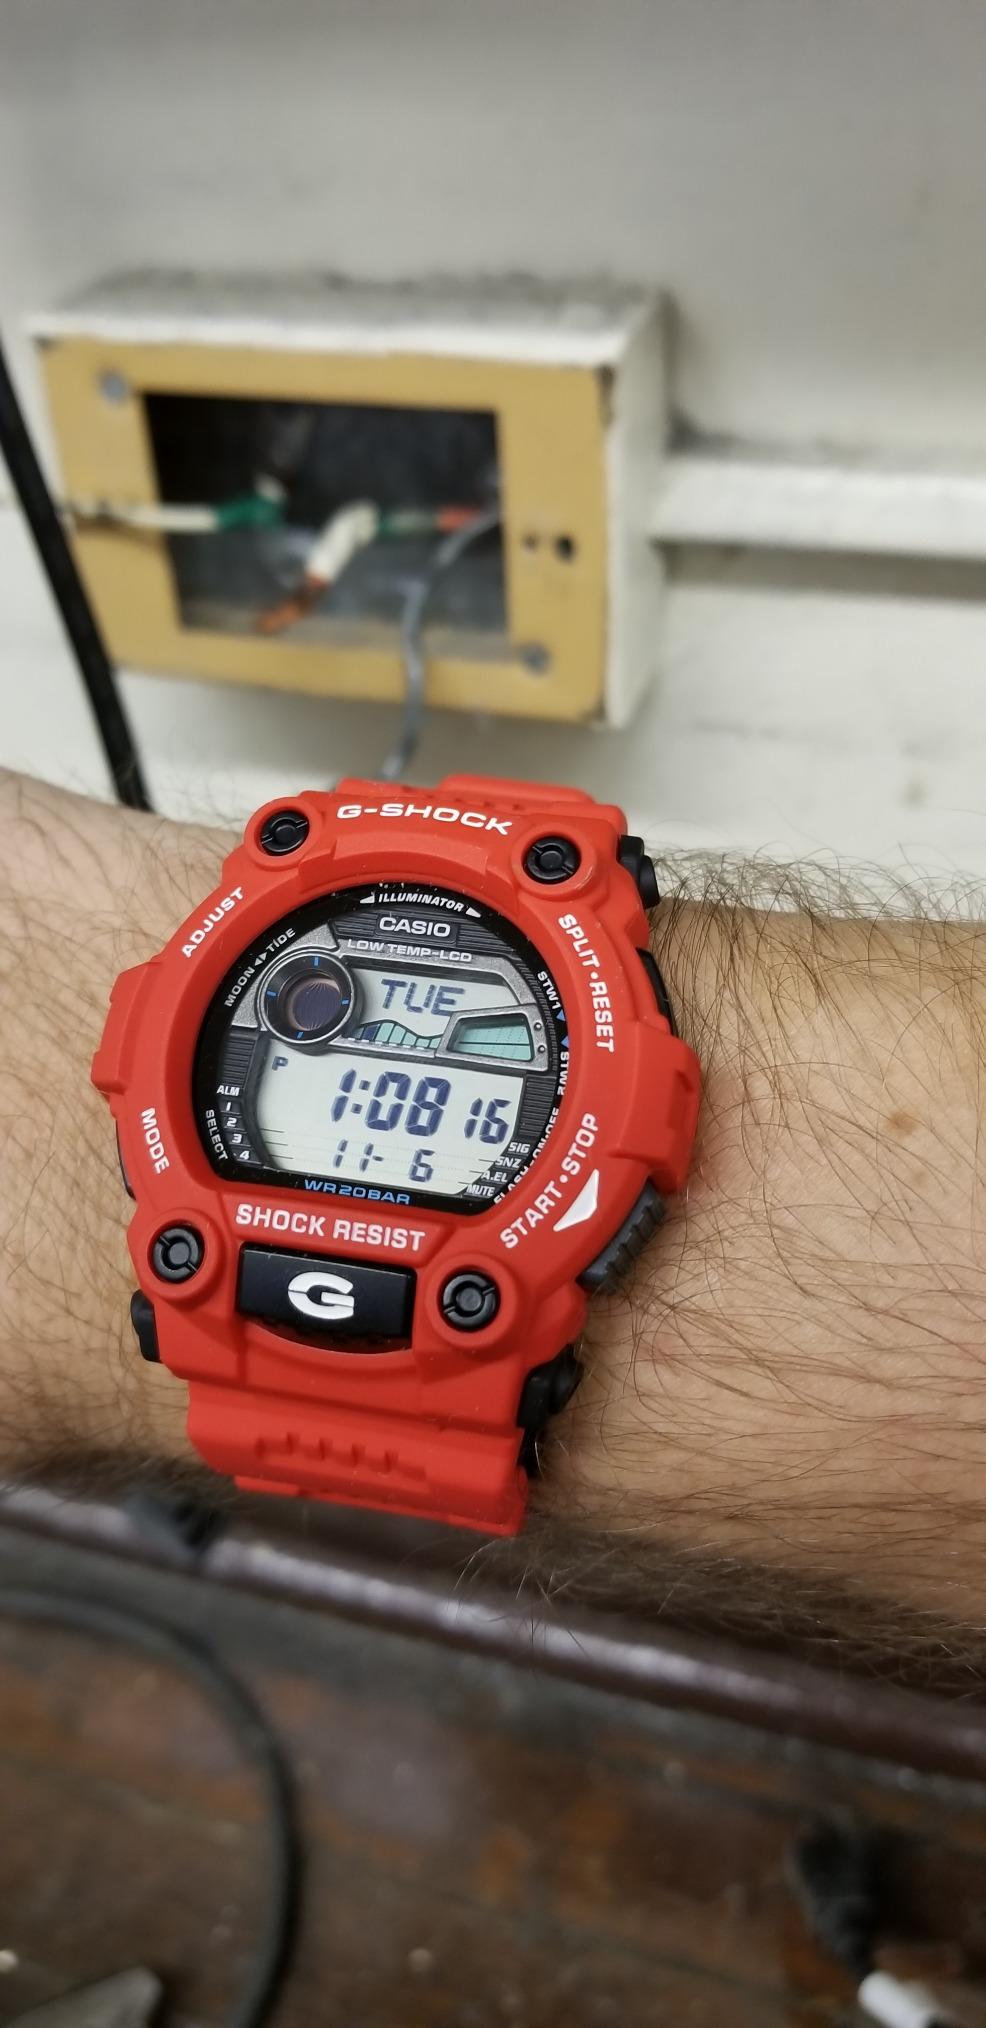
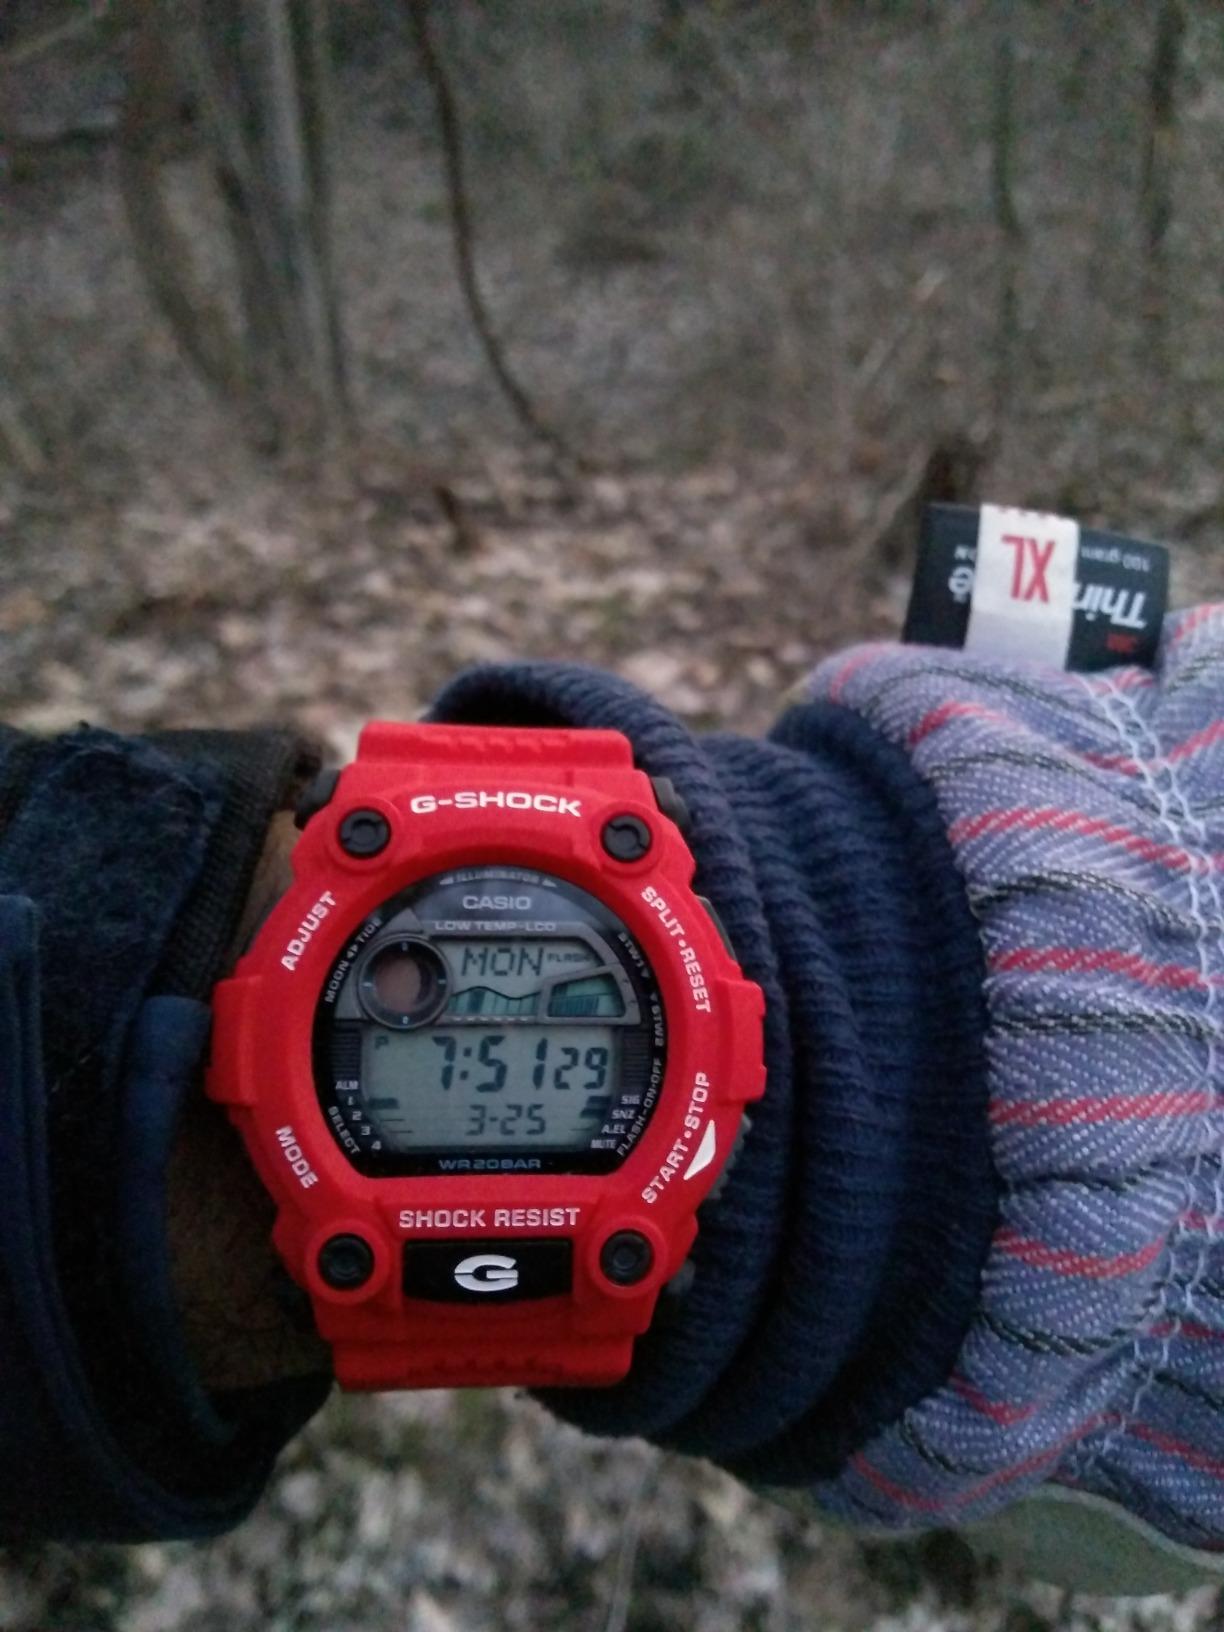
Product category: accessories_watch
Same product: yes